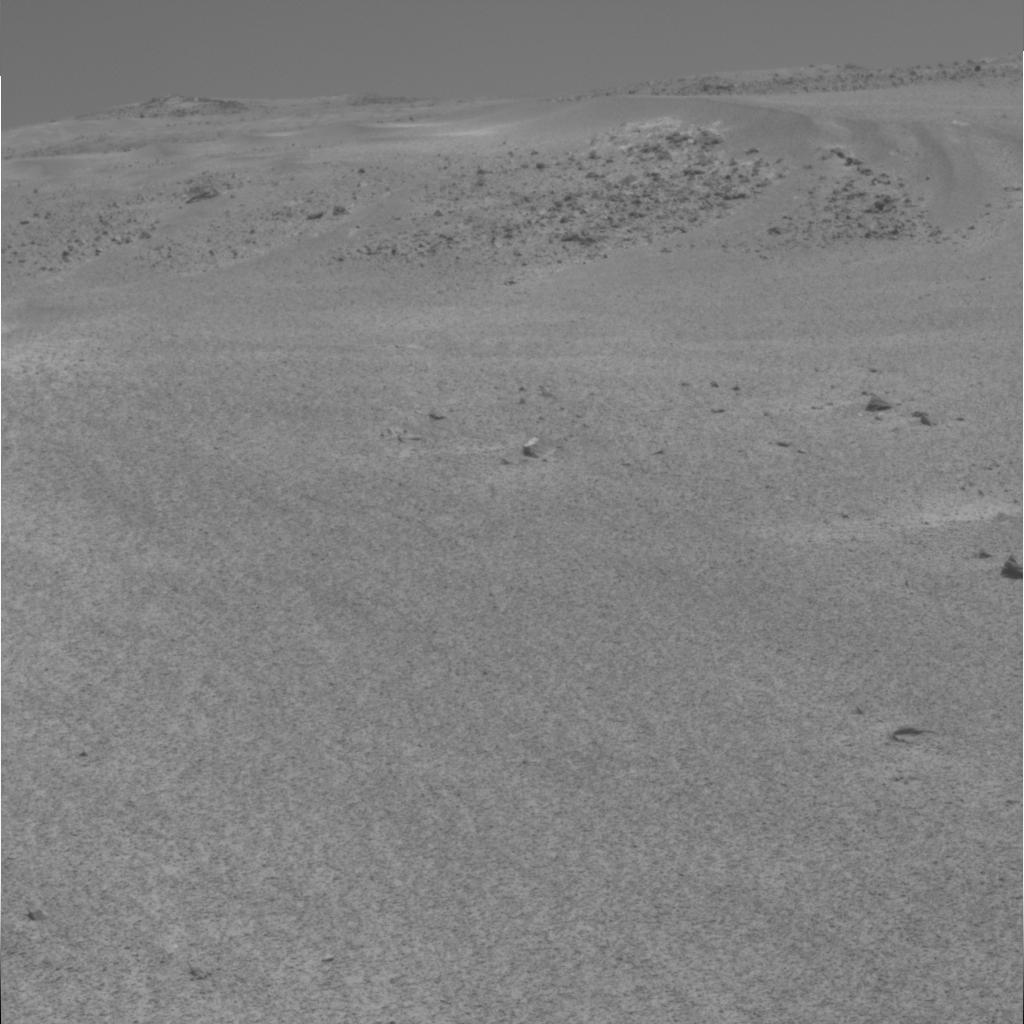
Surface features visible: Clasts, Dunes/Ripples, Soil, Spherules, Sky, Nearby Surface